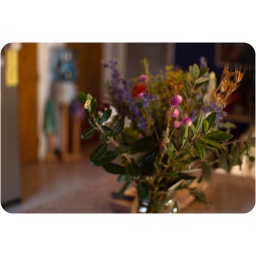
Flowers Kendall brought home from the Farmer's Market. At my house in Davis.